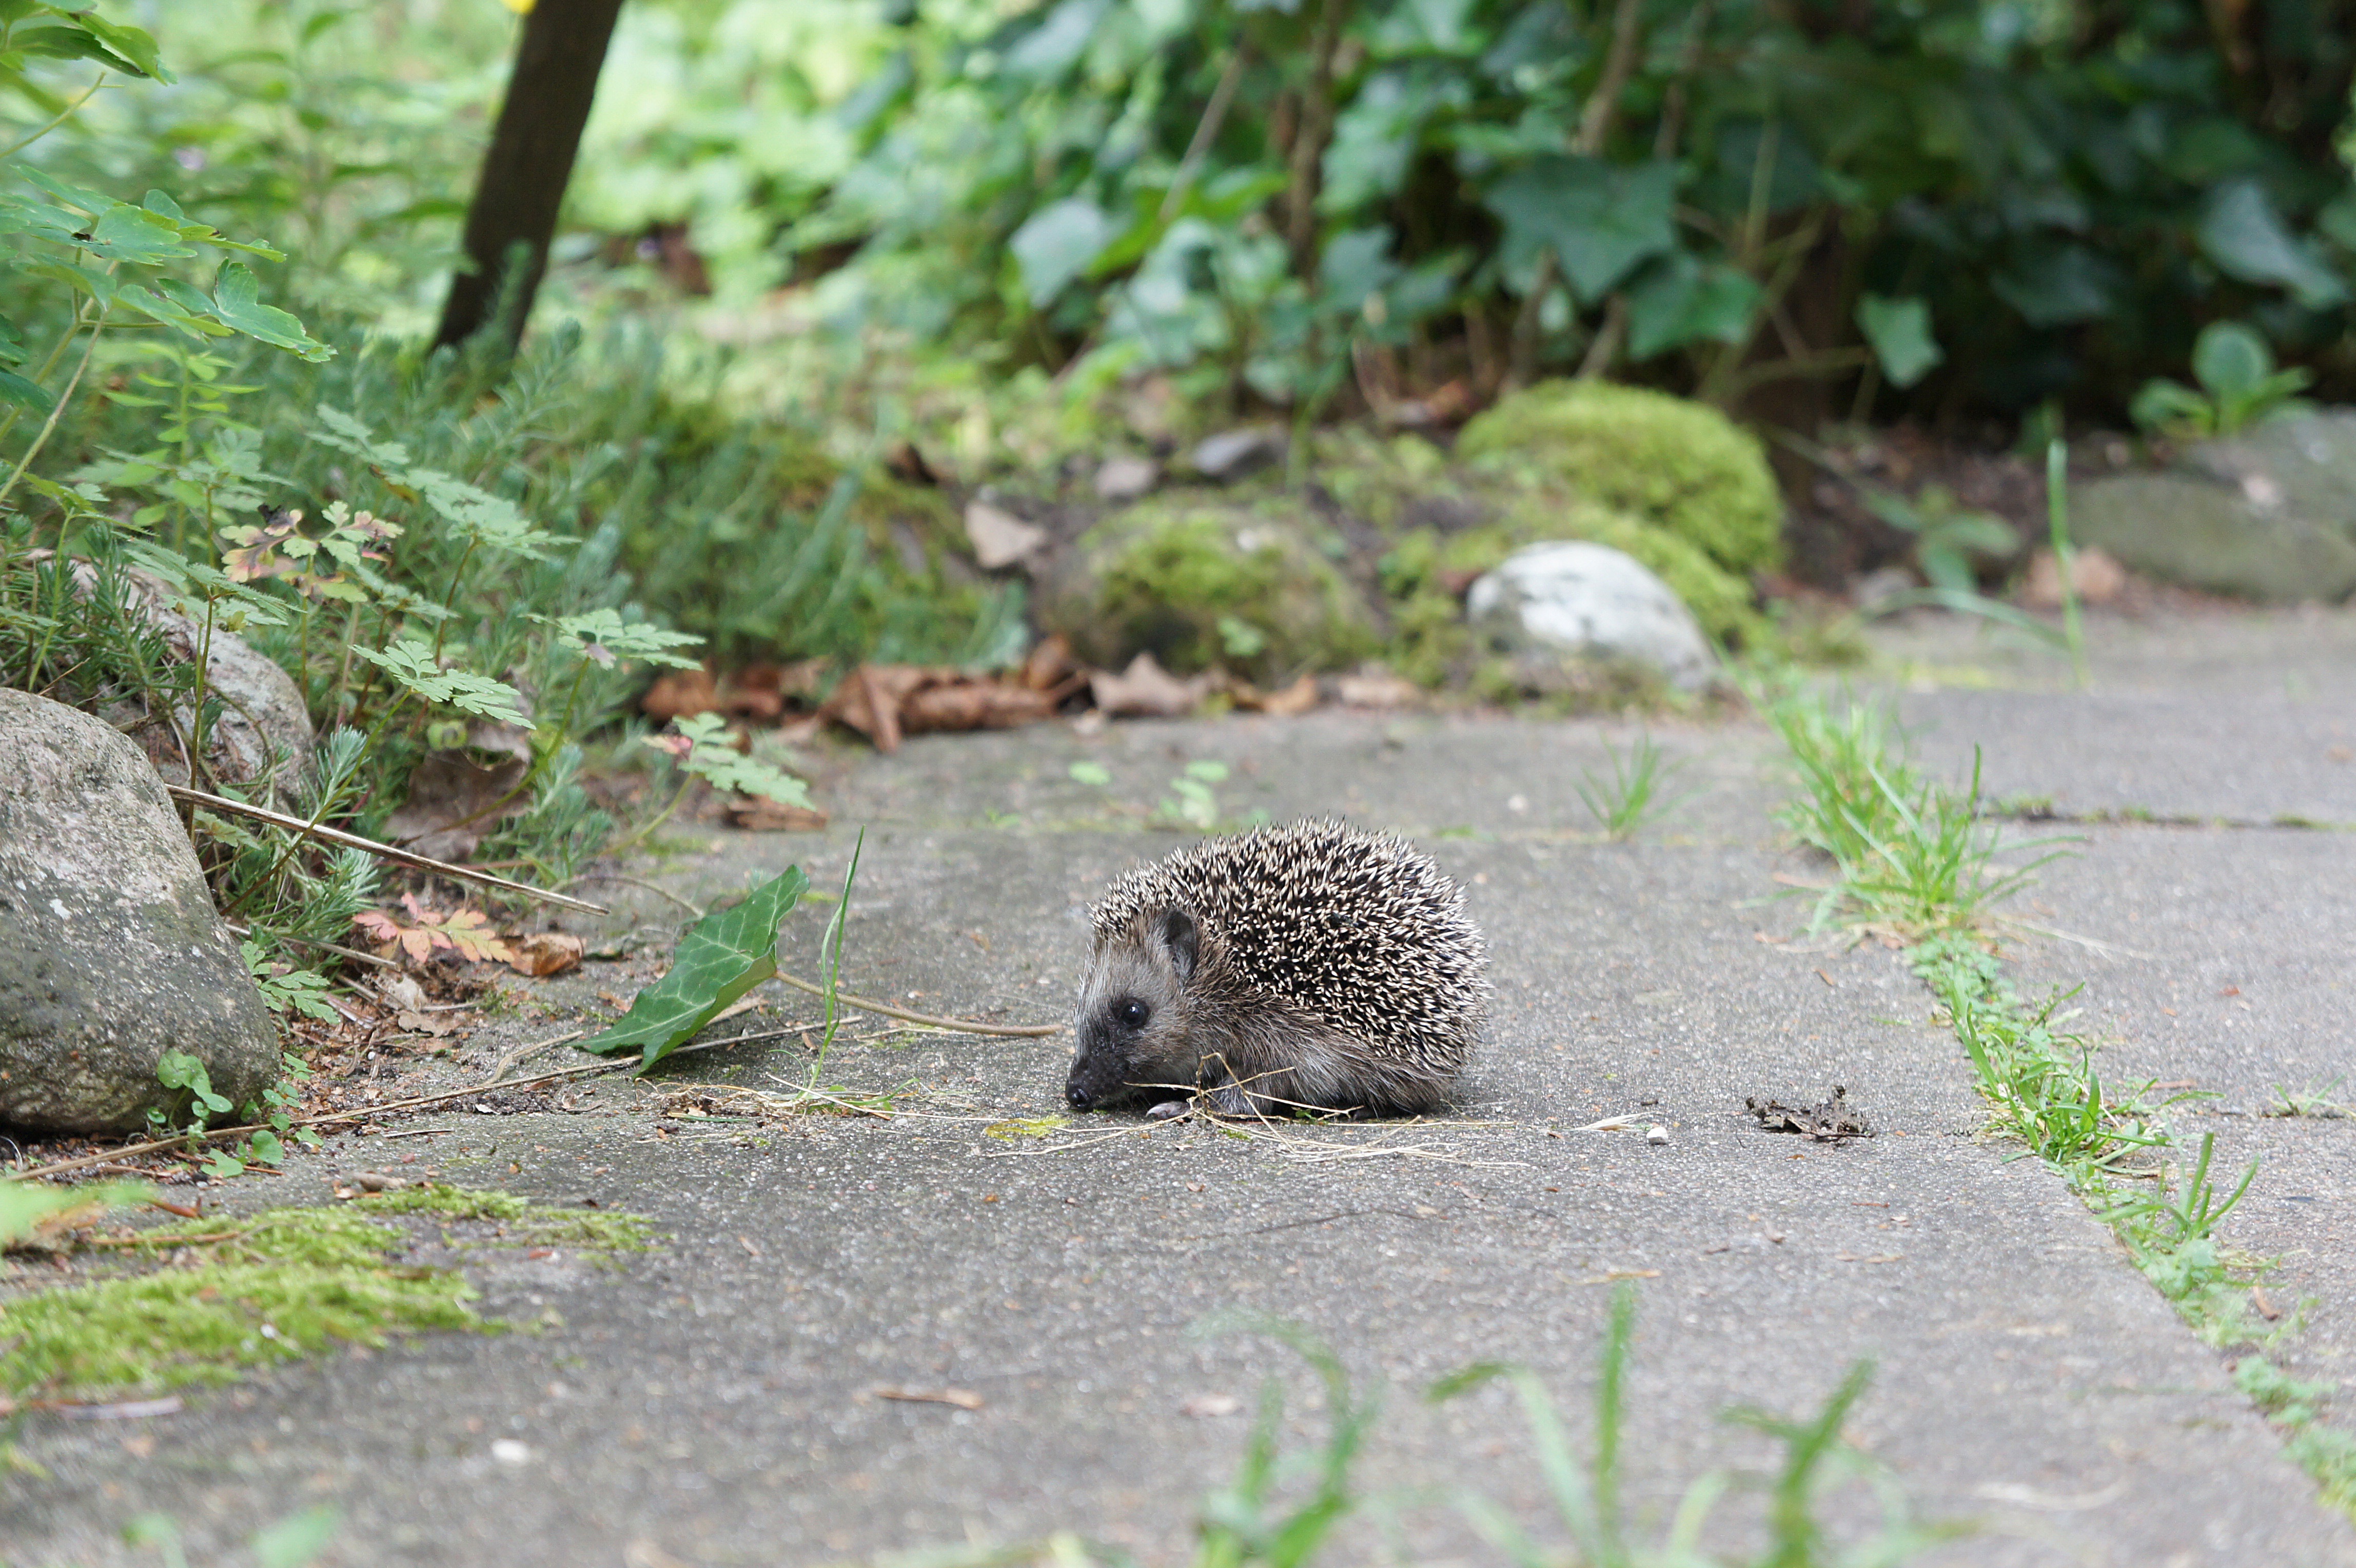
grass, wildlife, zoo, mammal, garden, fauna, hedgehog, vertebrate, young animal, little hedgehog